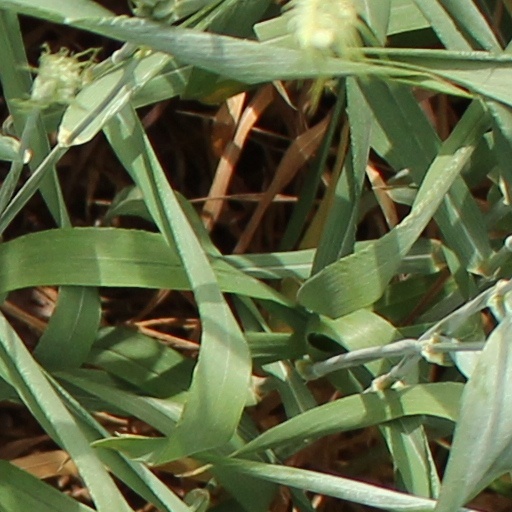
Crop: wheat